Hexachara

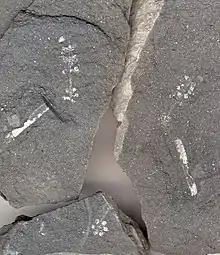
A short axis bearing "Hexachara setacea" whorls.

In "H. riniensis" the laterals divide at about one-half of their length into smaller whorls each of which bears six oogonia and the internodes are uncorticated, and about 0.3 mm in diameter. The nodes bear whorls, about 8 mm in diameter, that consist of six radial laterals. Each lateral divides at about one-half of its length to give rise to a secondary hexaradial whorl each branchlet of which carries an oogonium. "H. riniensis" has a very small oogonia attached to the ends of branchlets of secondary whorls and surrounded by extremely fine hair-like tertiary branchlets. Each oogonium is ovoid, about 1.8 mm long and 1.0 mm wide at widest point, and tapers slightly towards point of attachment.